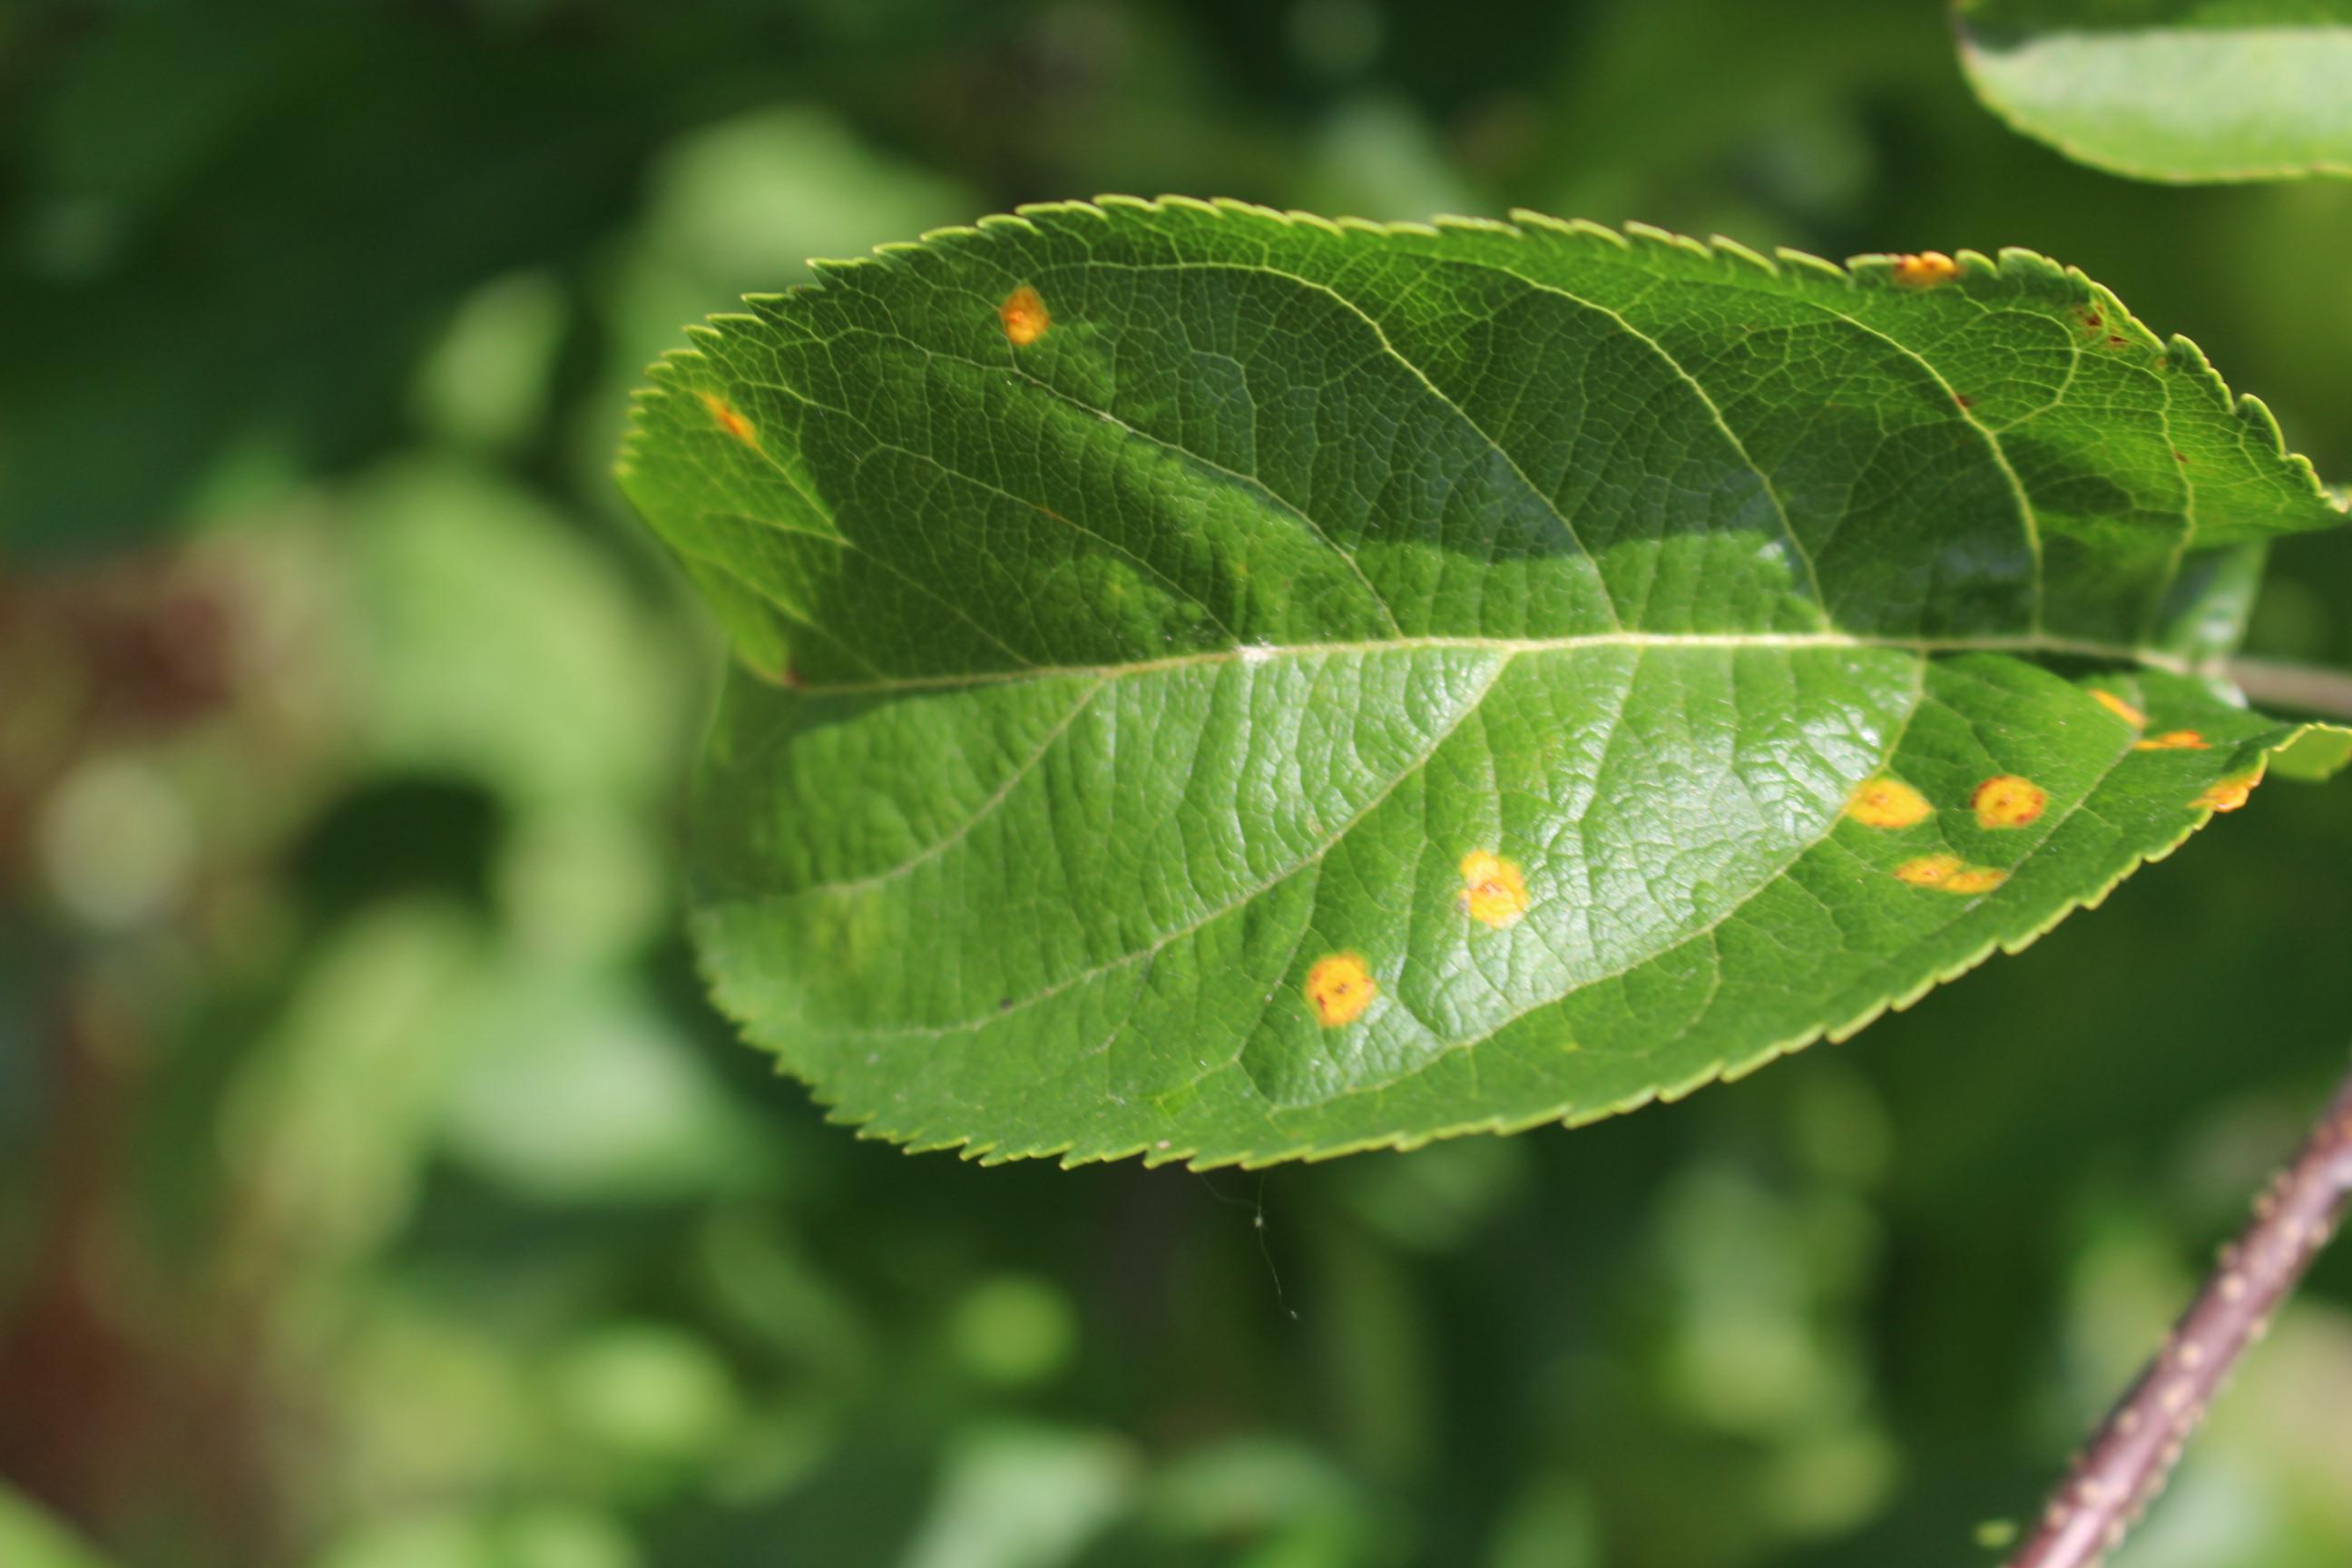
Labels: rust